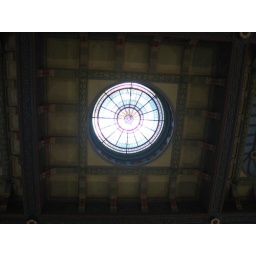
The oldest part of the train station has great details - including this stained glass in the ceiling.